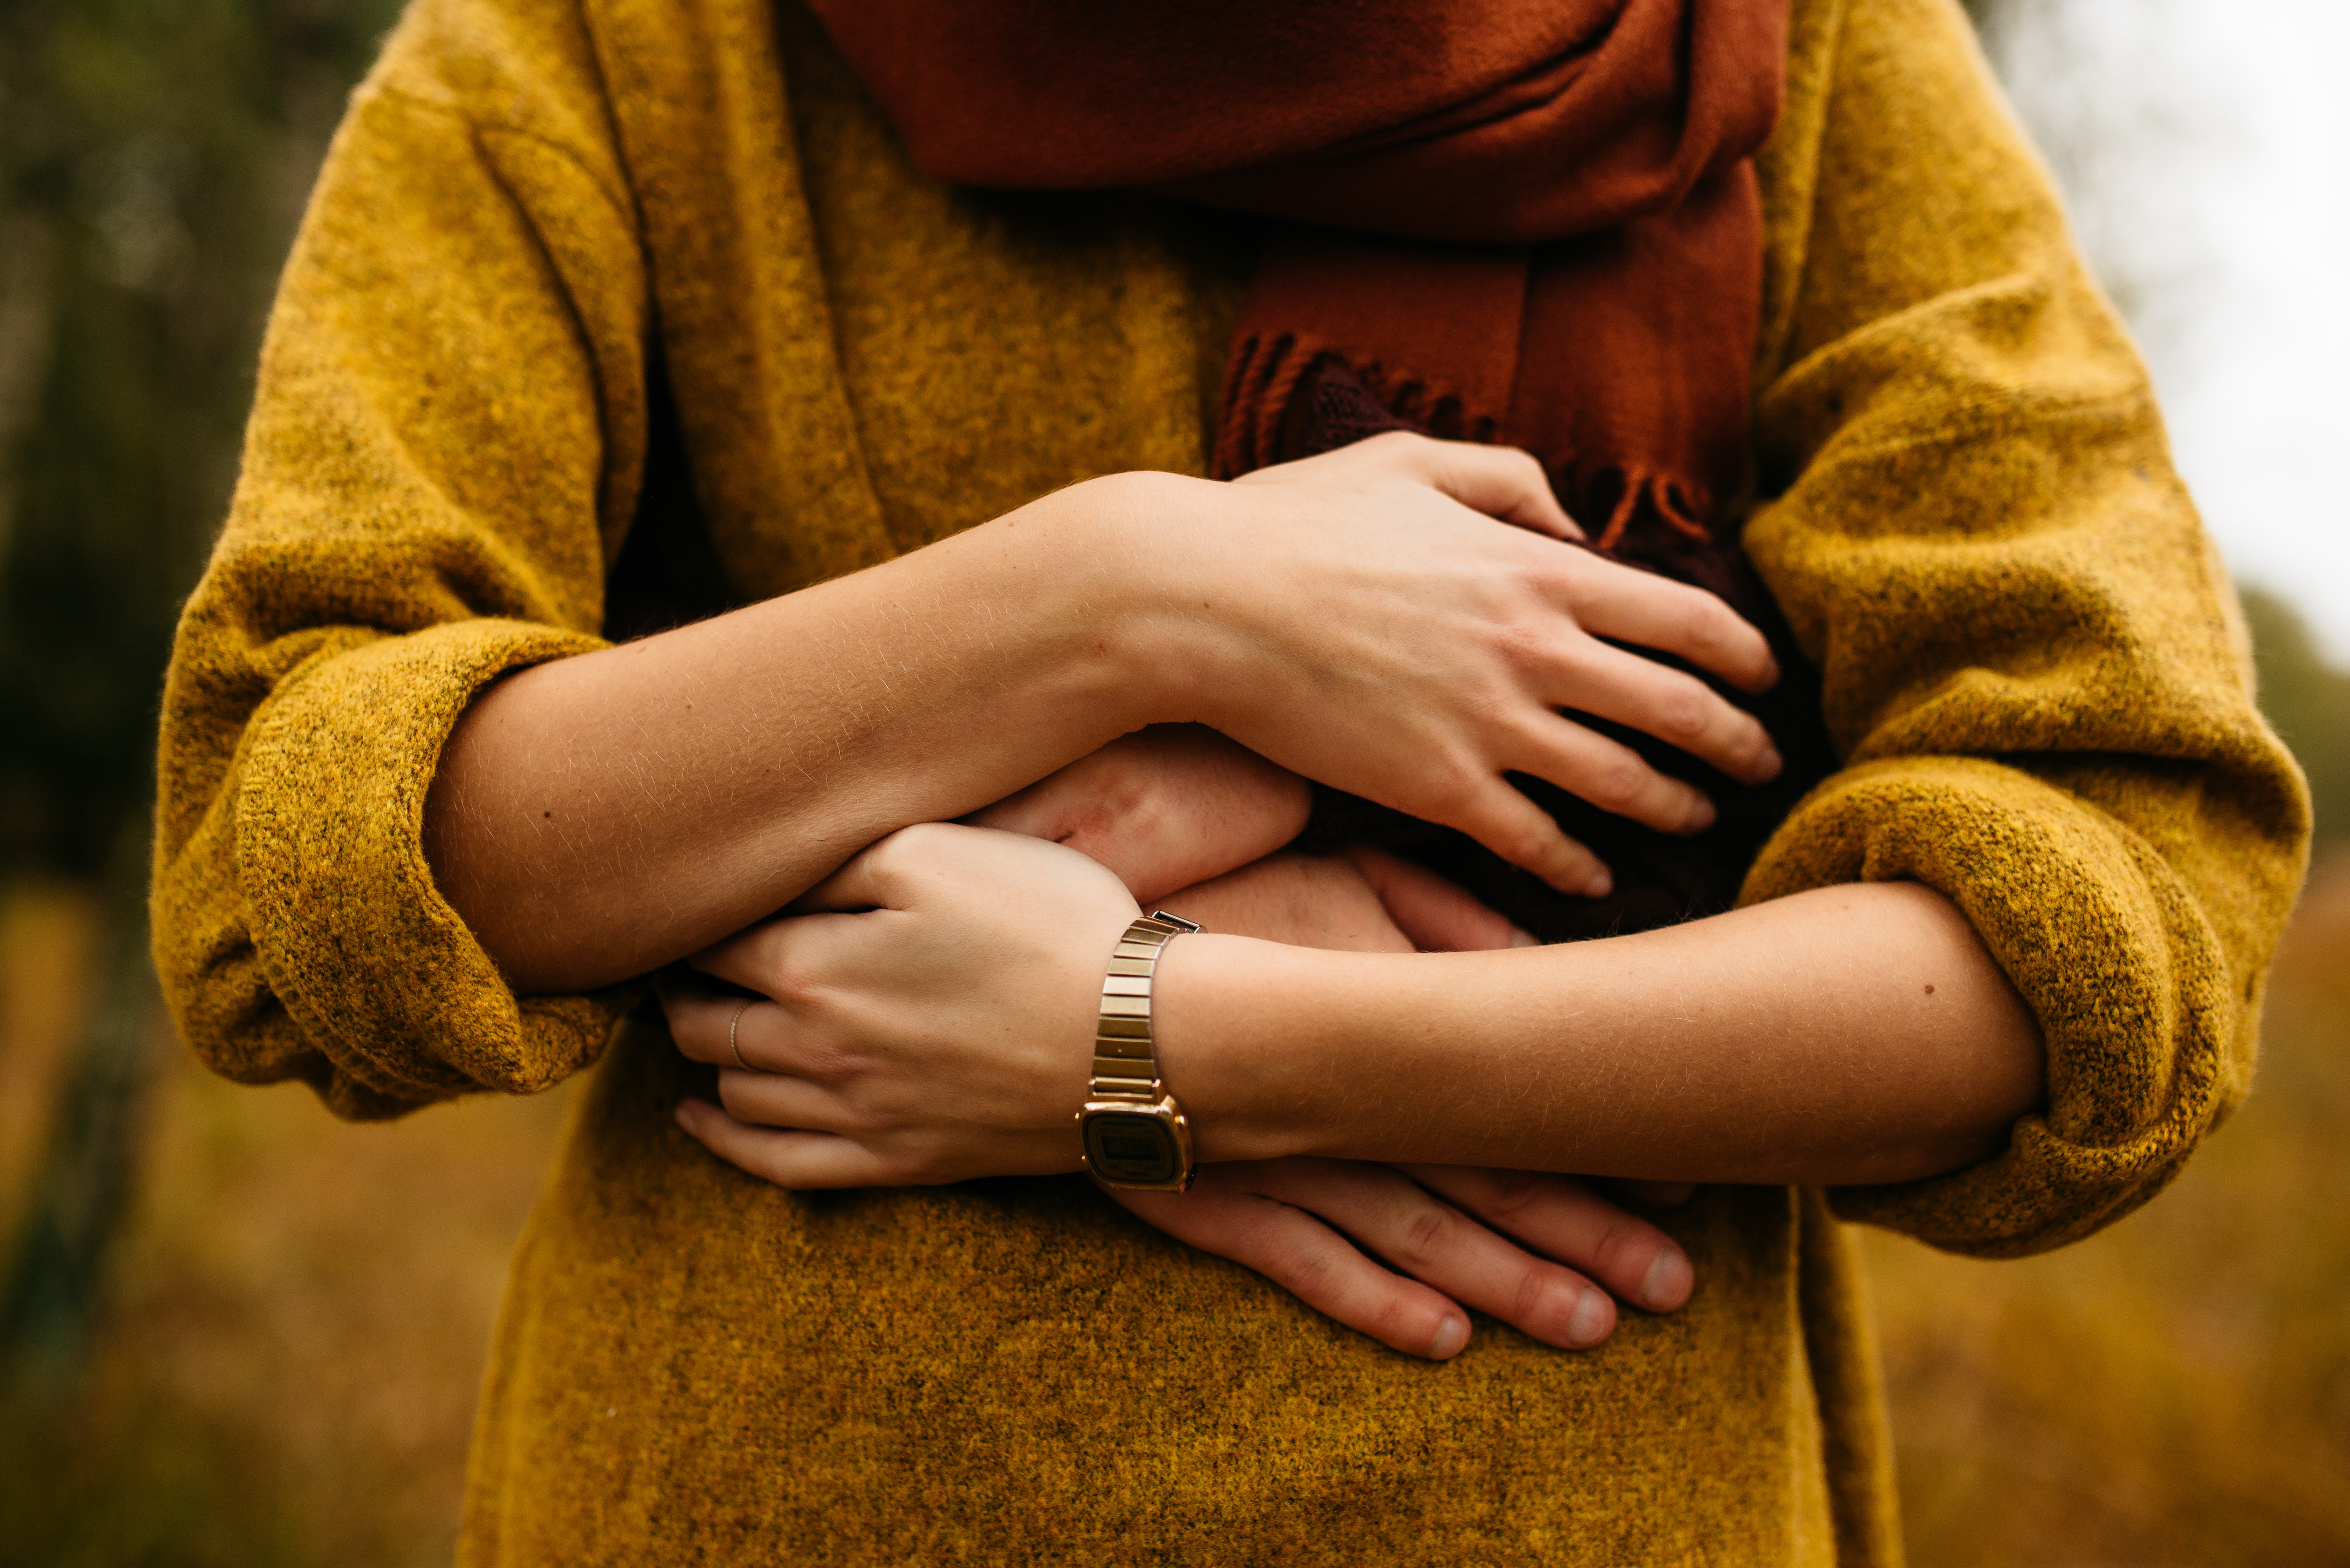
hand, man, person, orange, couple, yellow, arm, close up